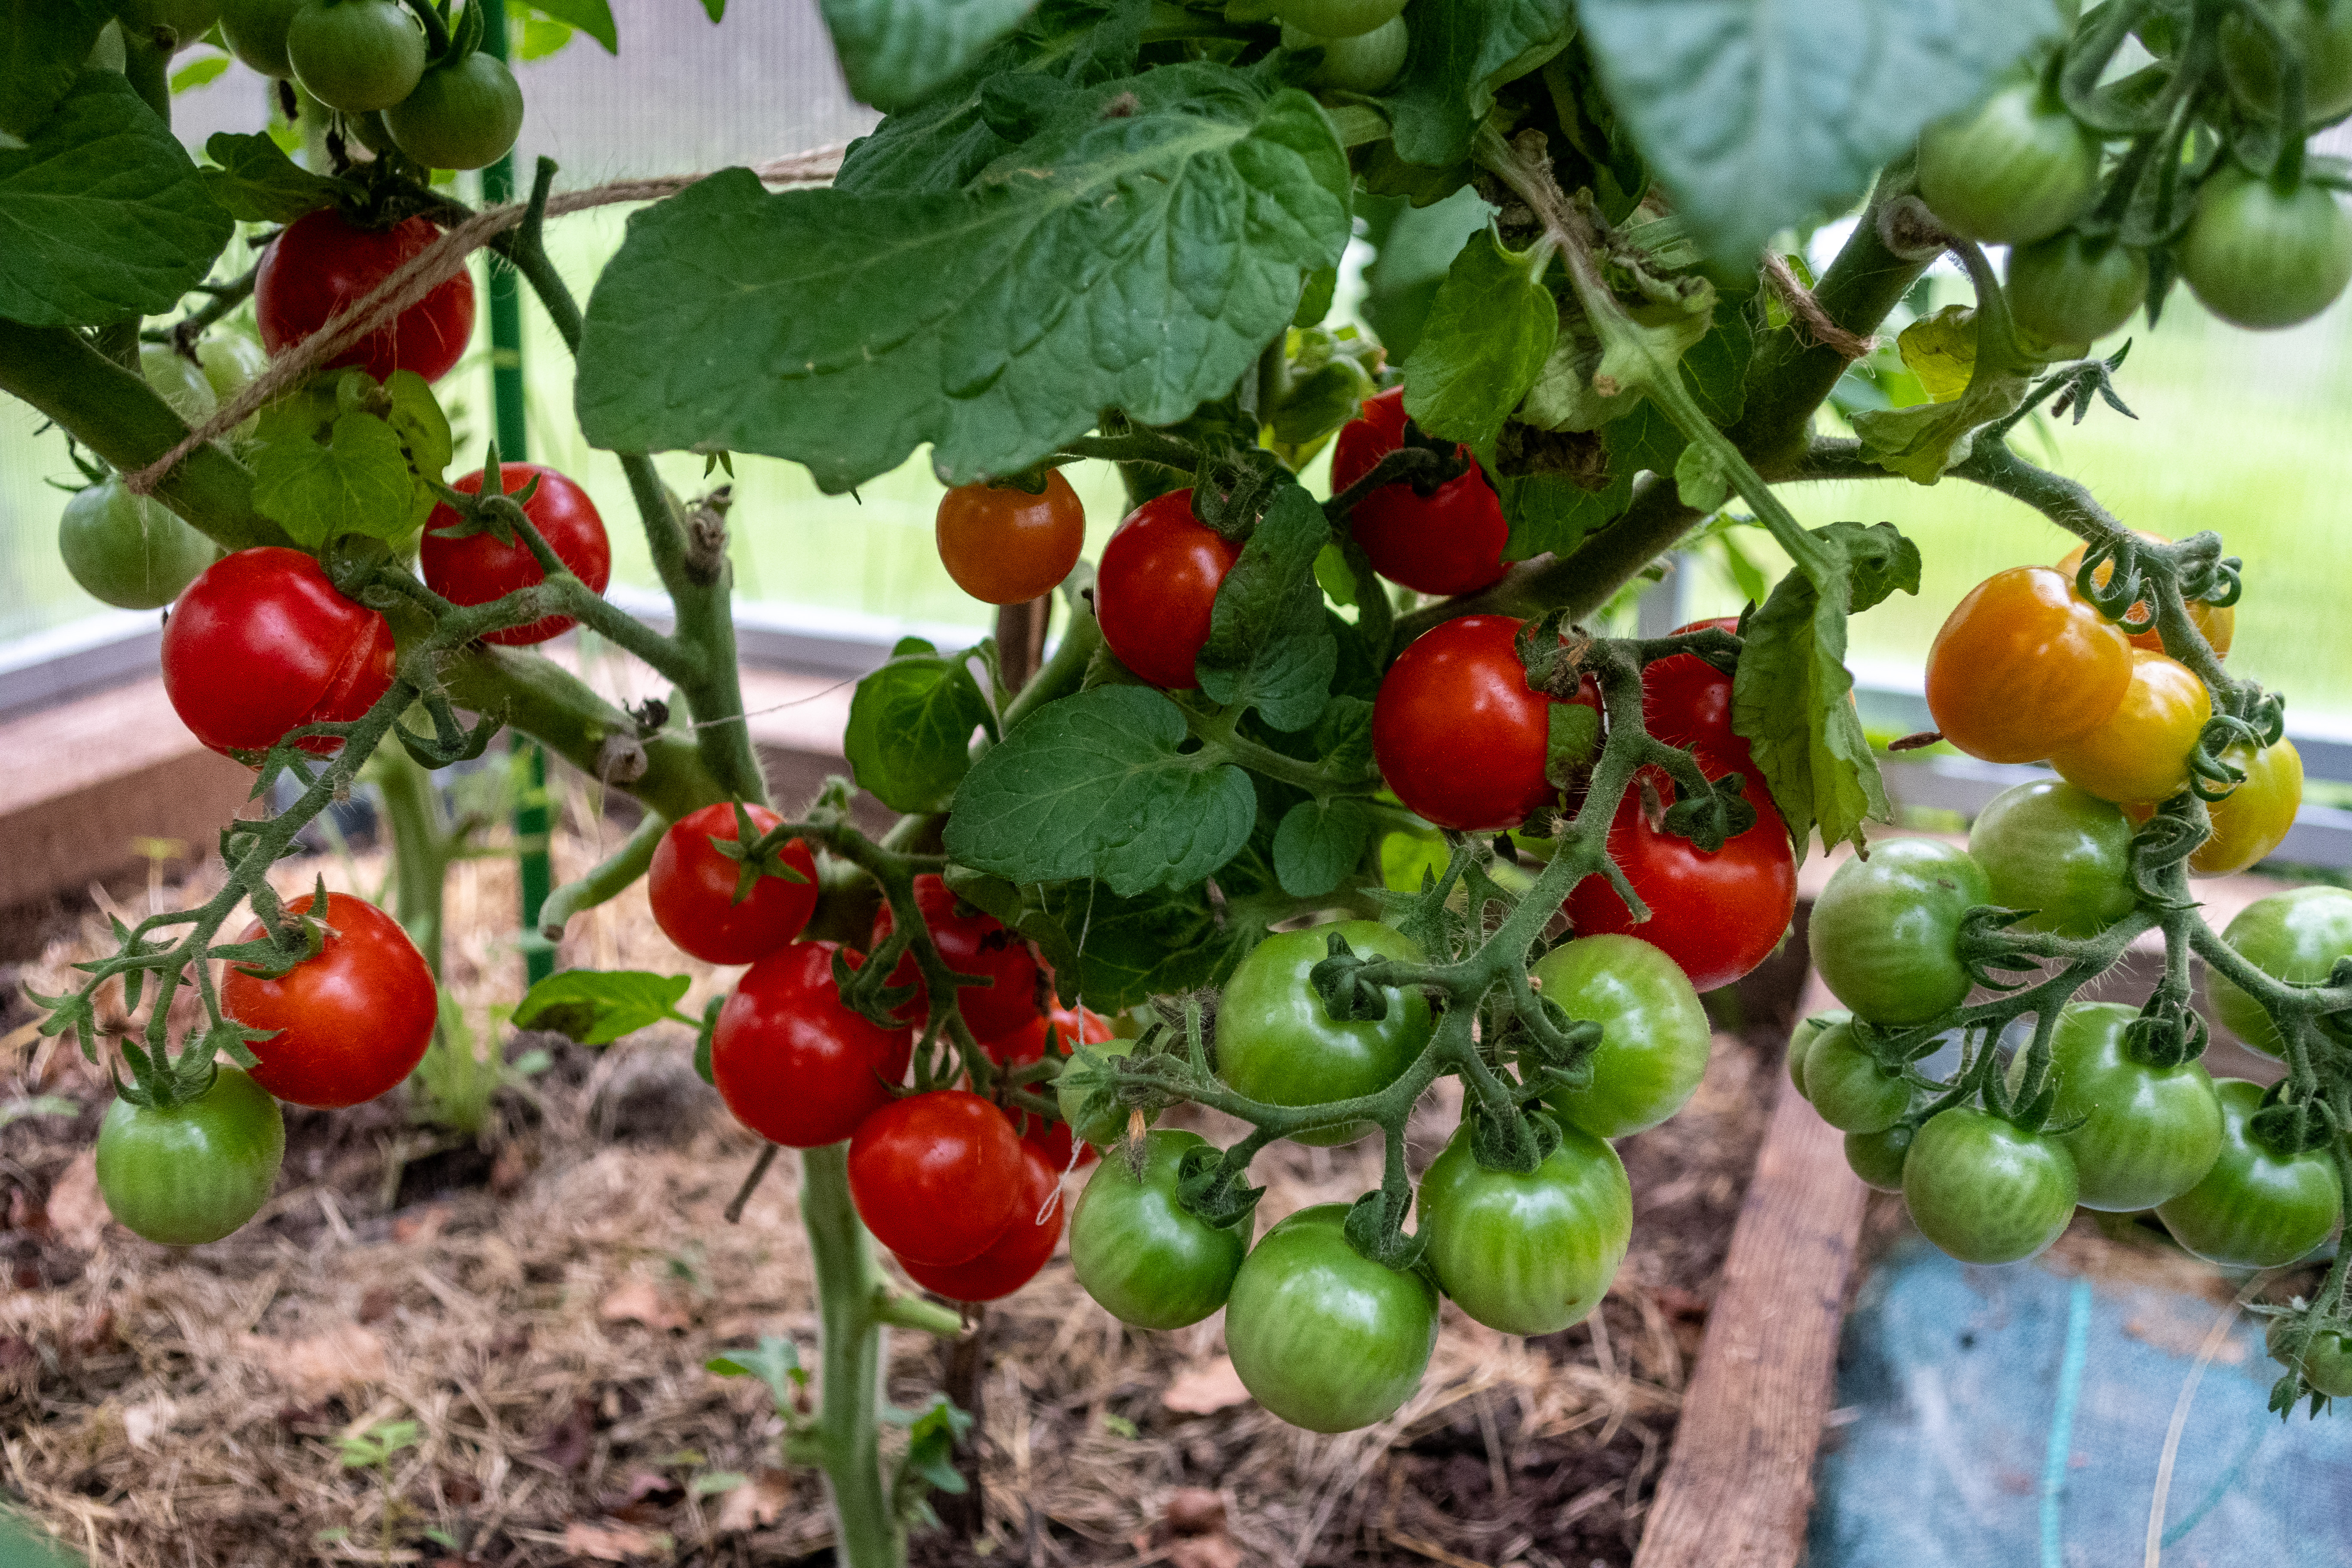
tomatoes, vegetables, garden, leaves, food, healthy, fresh, tomato, nutrition, vitamins, summer, village, harvest, raw materials, plants, nature, plant, plum tomato, fruit, leaf, natural foods, bush tomato, tree, staple food, cherry tomatoes, woody plant, produce, flowering plant, vegetable, fruit tree, local food, rose family, Superfruit, berry, whole food, shrub, nightshade family, rose, seedless fruit, rose order, acerola family, superfood, accessory fruit, Myrciaria, prunus, solanum, oleaster, solanales, arctostaphylos, currant, annual plant